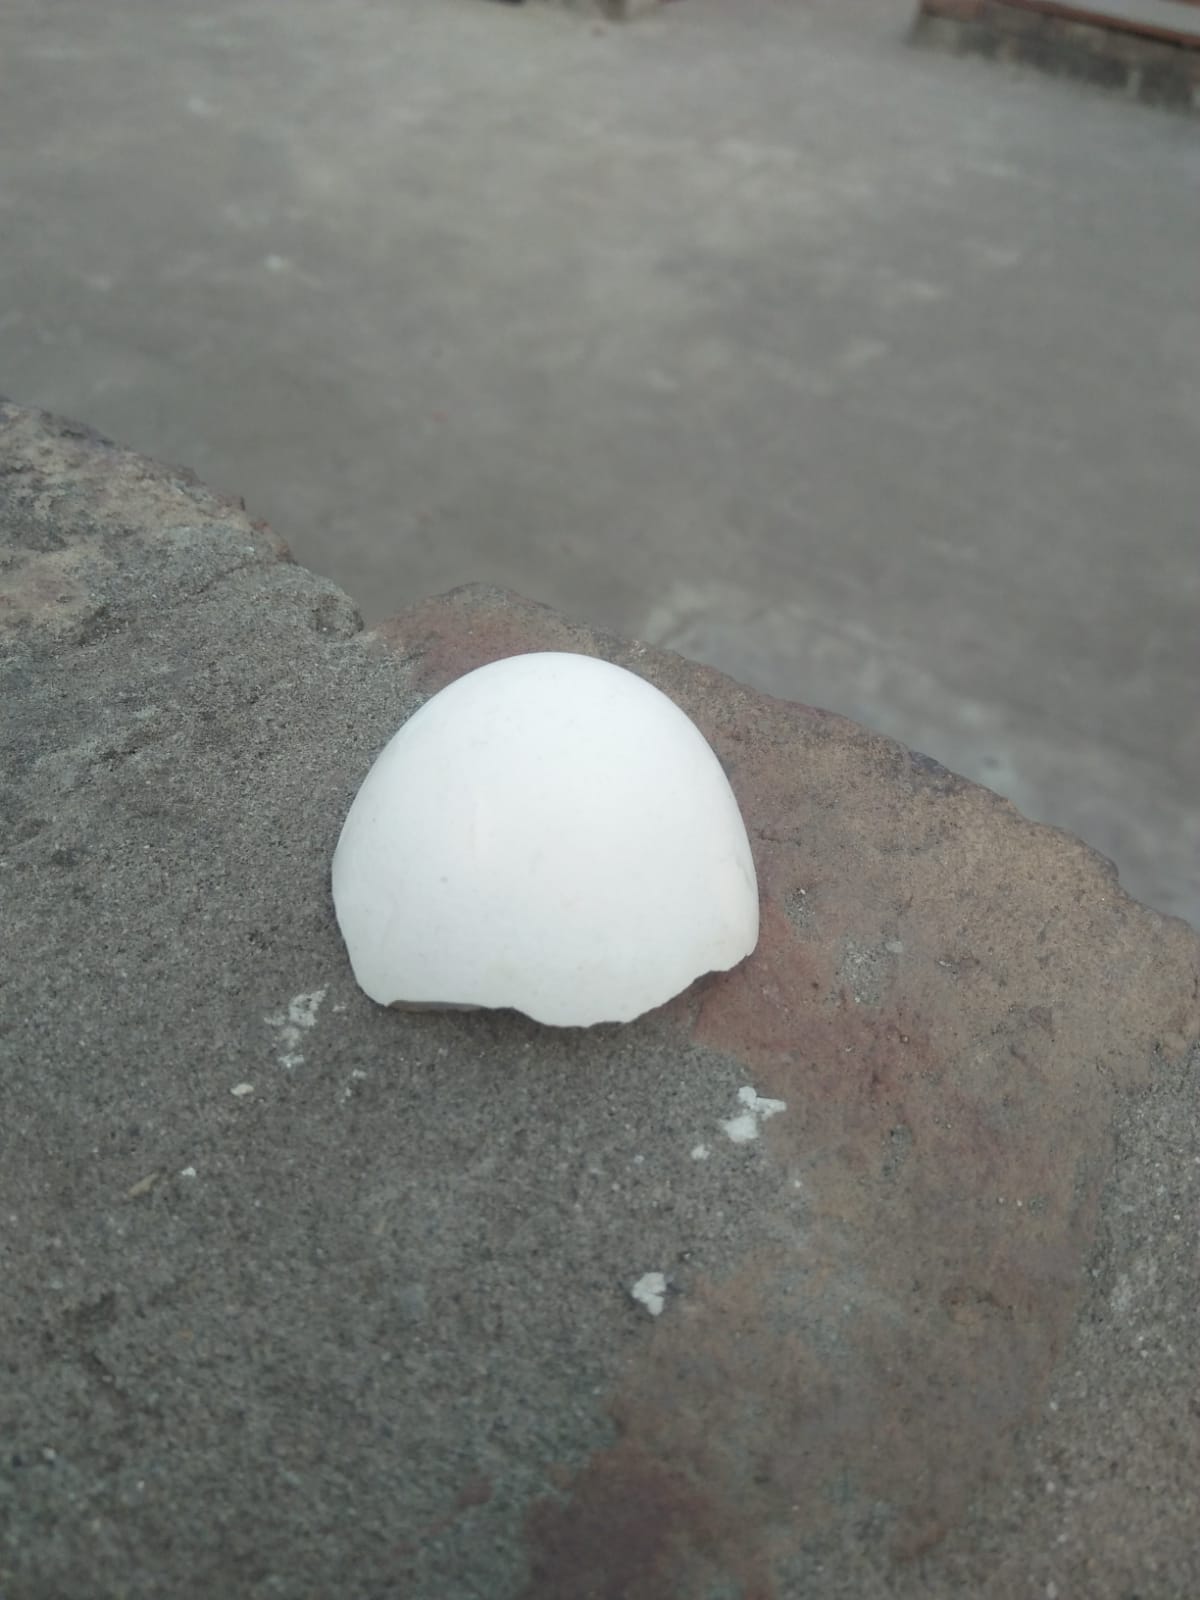
Label: eggshells